Lau Chi Lok

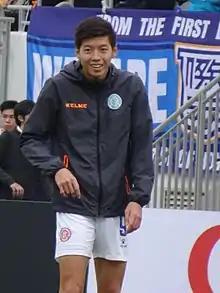
Lau with Rangers in 2018

Lau Chi Lok (born 15 October 1993) is a Hong Kong professional footballer who currently plays as a forward for Hong Kong Premier League club Rangers.